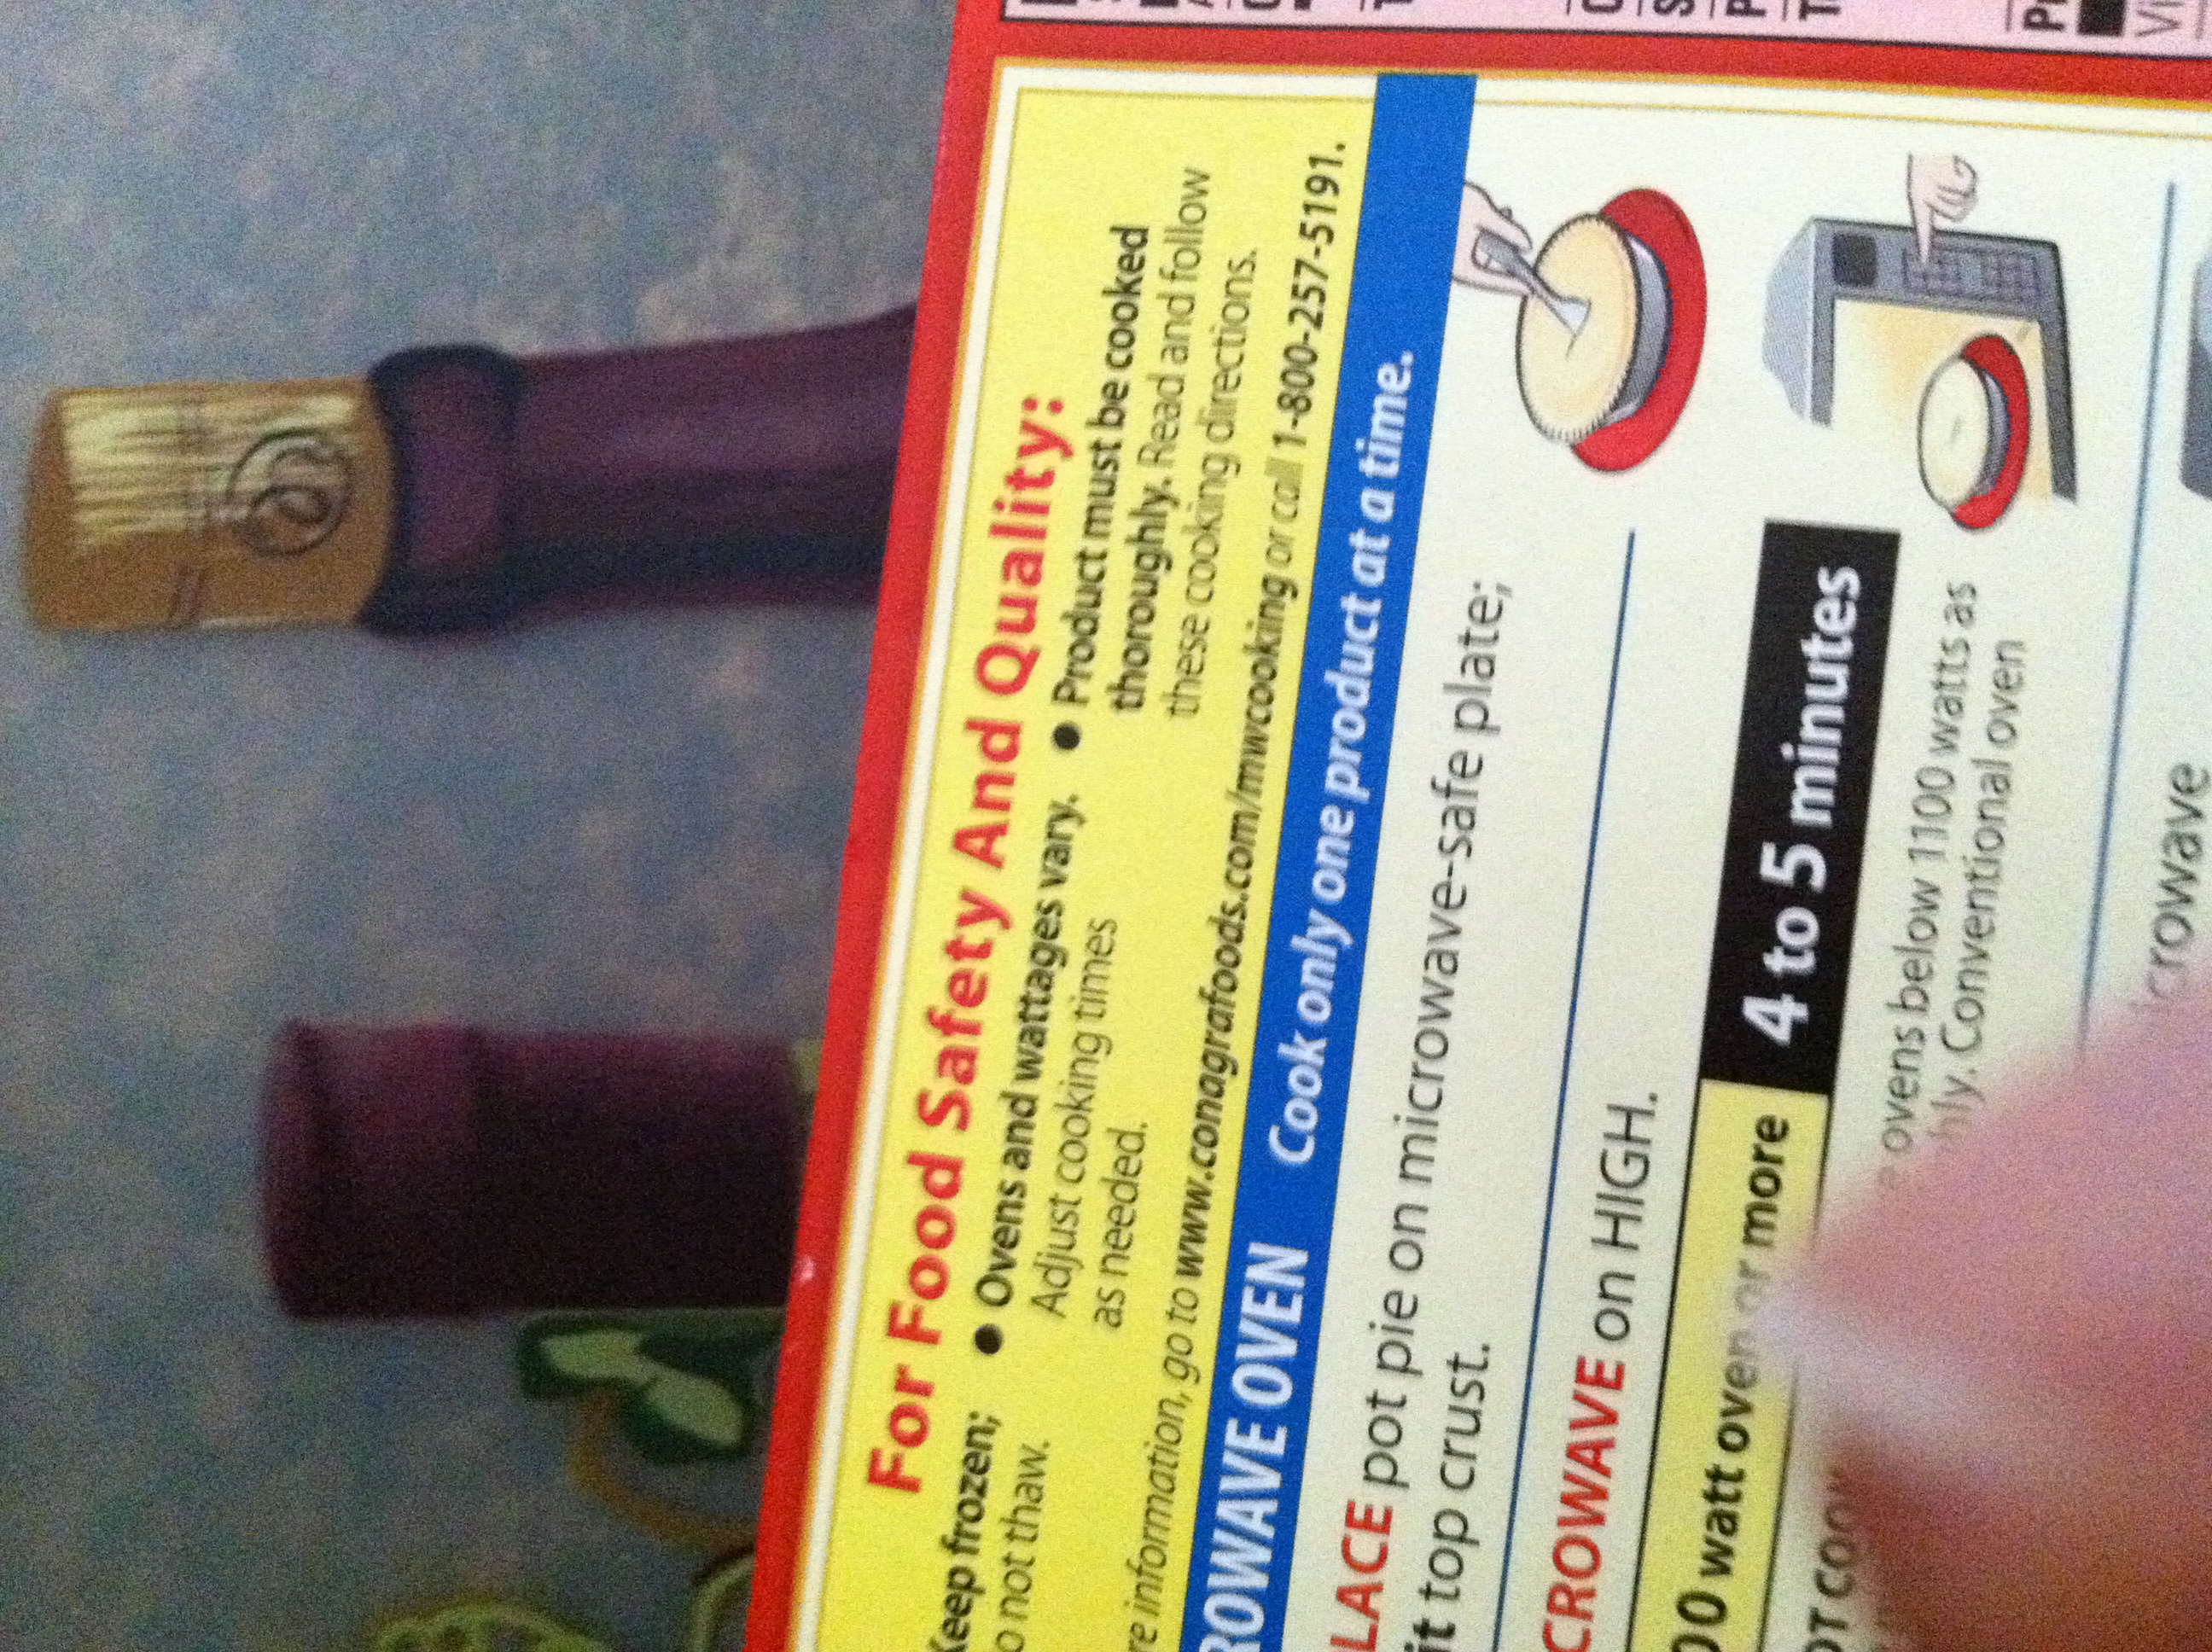Question: What is the expiration date?
Answer: unanswerable